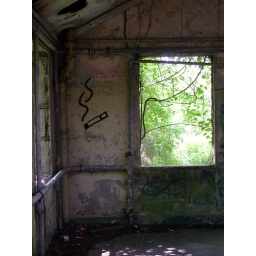
in da beach house smokin